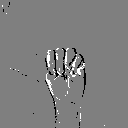
ASL letter: m